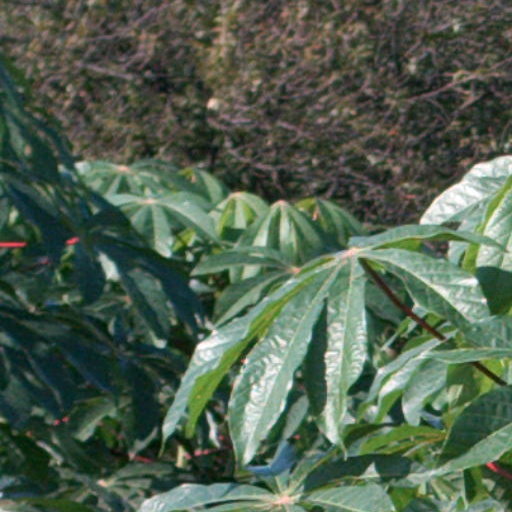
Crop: cassava